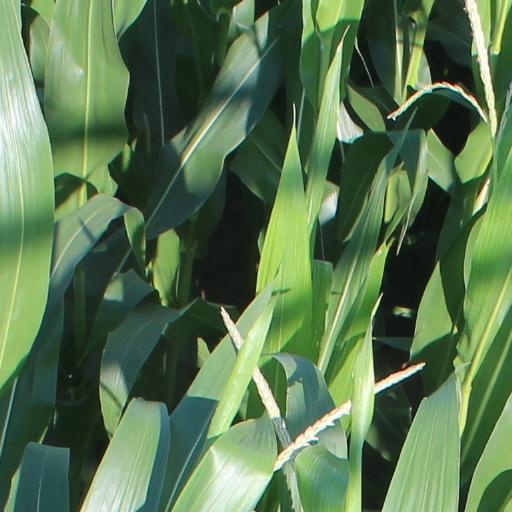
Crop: maize; corn